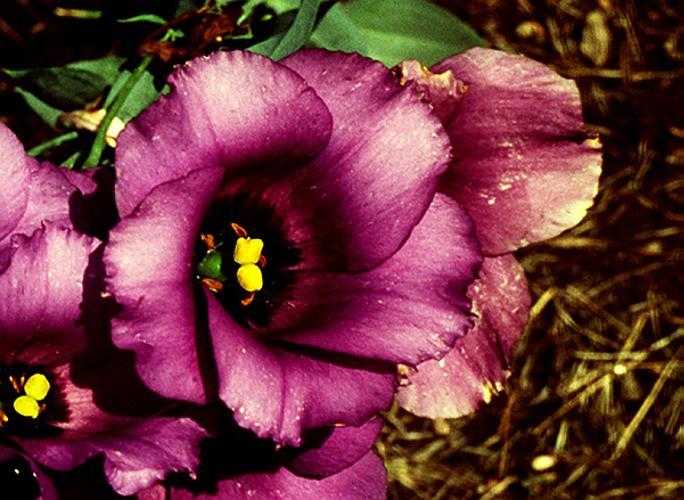
Label: bolero deep blue